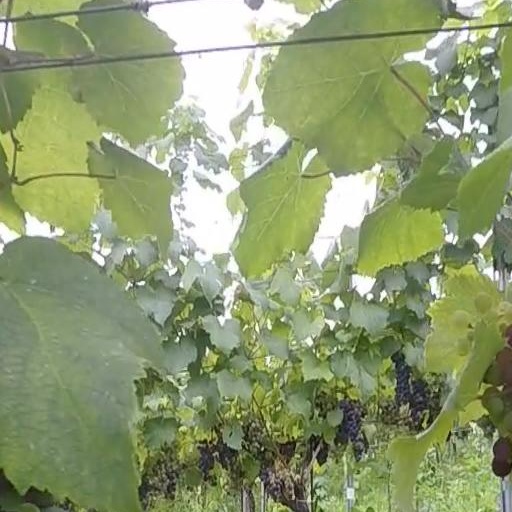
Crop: grape